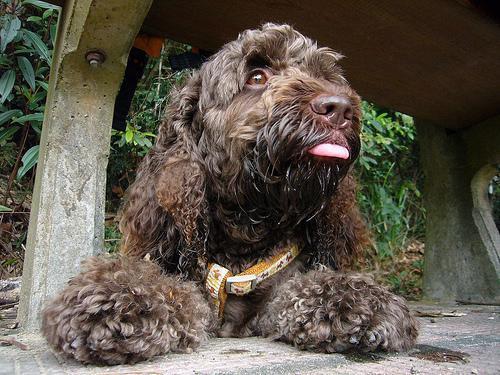
english cocker spaniel